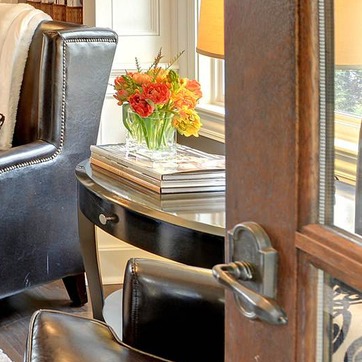
Material: paper